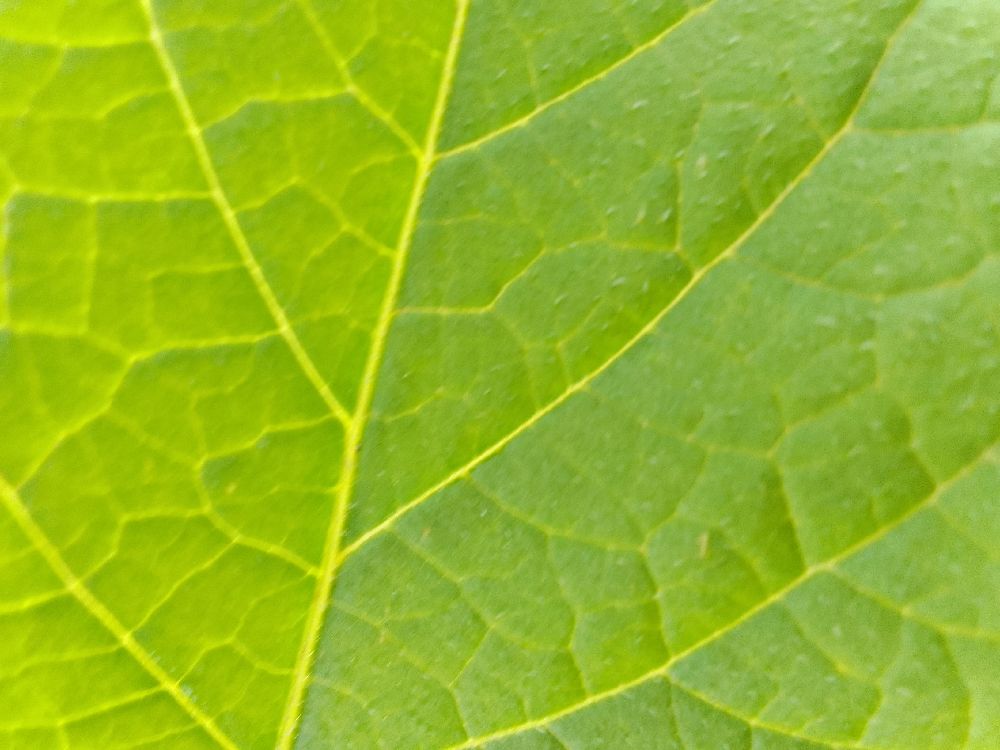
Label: Healthy